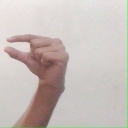
अक्षर: ग